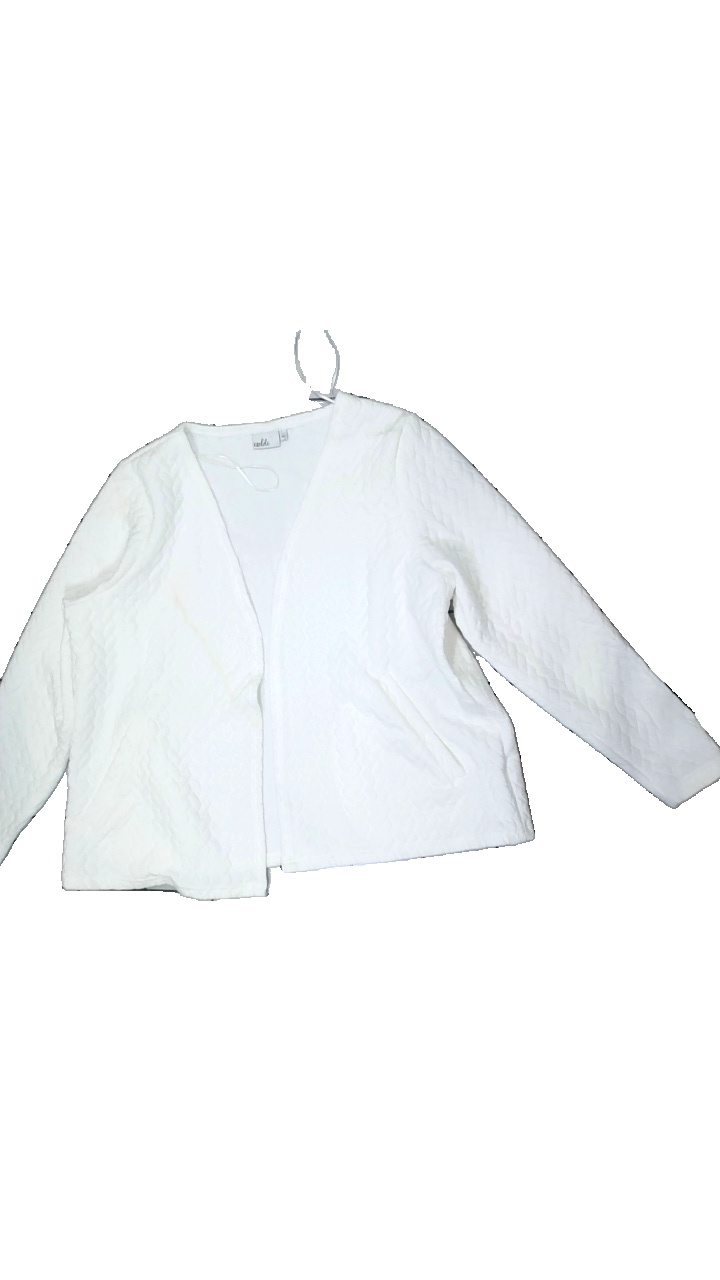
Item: Cardigan (Ladies)
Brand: Isolde
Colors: White
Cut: Regular
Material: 68% Polyester 32% Cotton
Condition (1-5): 1
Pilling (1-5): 5
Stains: Major
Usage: Export
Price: <50